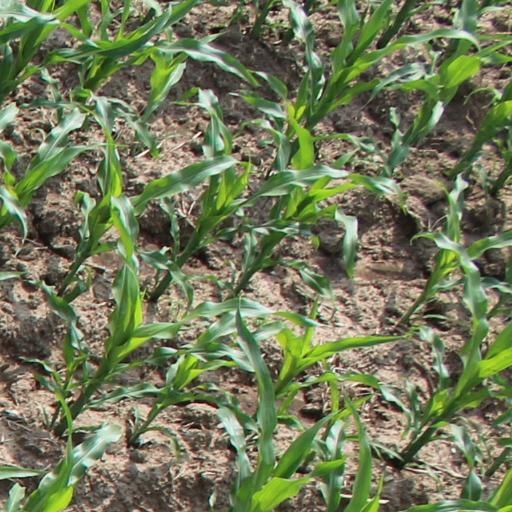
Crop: maize; corn